Saga Norén

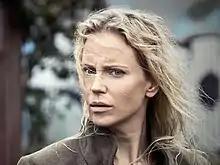
Saga Norén as played by Sofia Helin

Saga Norén is a fictional character and the main protagonist of the Danish/Swedish TV series "The Bridge" (Bron/Broen). She is played by Swedish actress Sofia Helin. Saga is introduced as a member of the Malmö County Police Department in the first episode of the series. Suggested, but never stated, as being autistic, she is portrayed as completely oblivious to social norms, but a brilliant and devoted police investigator.